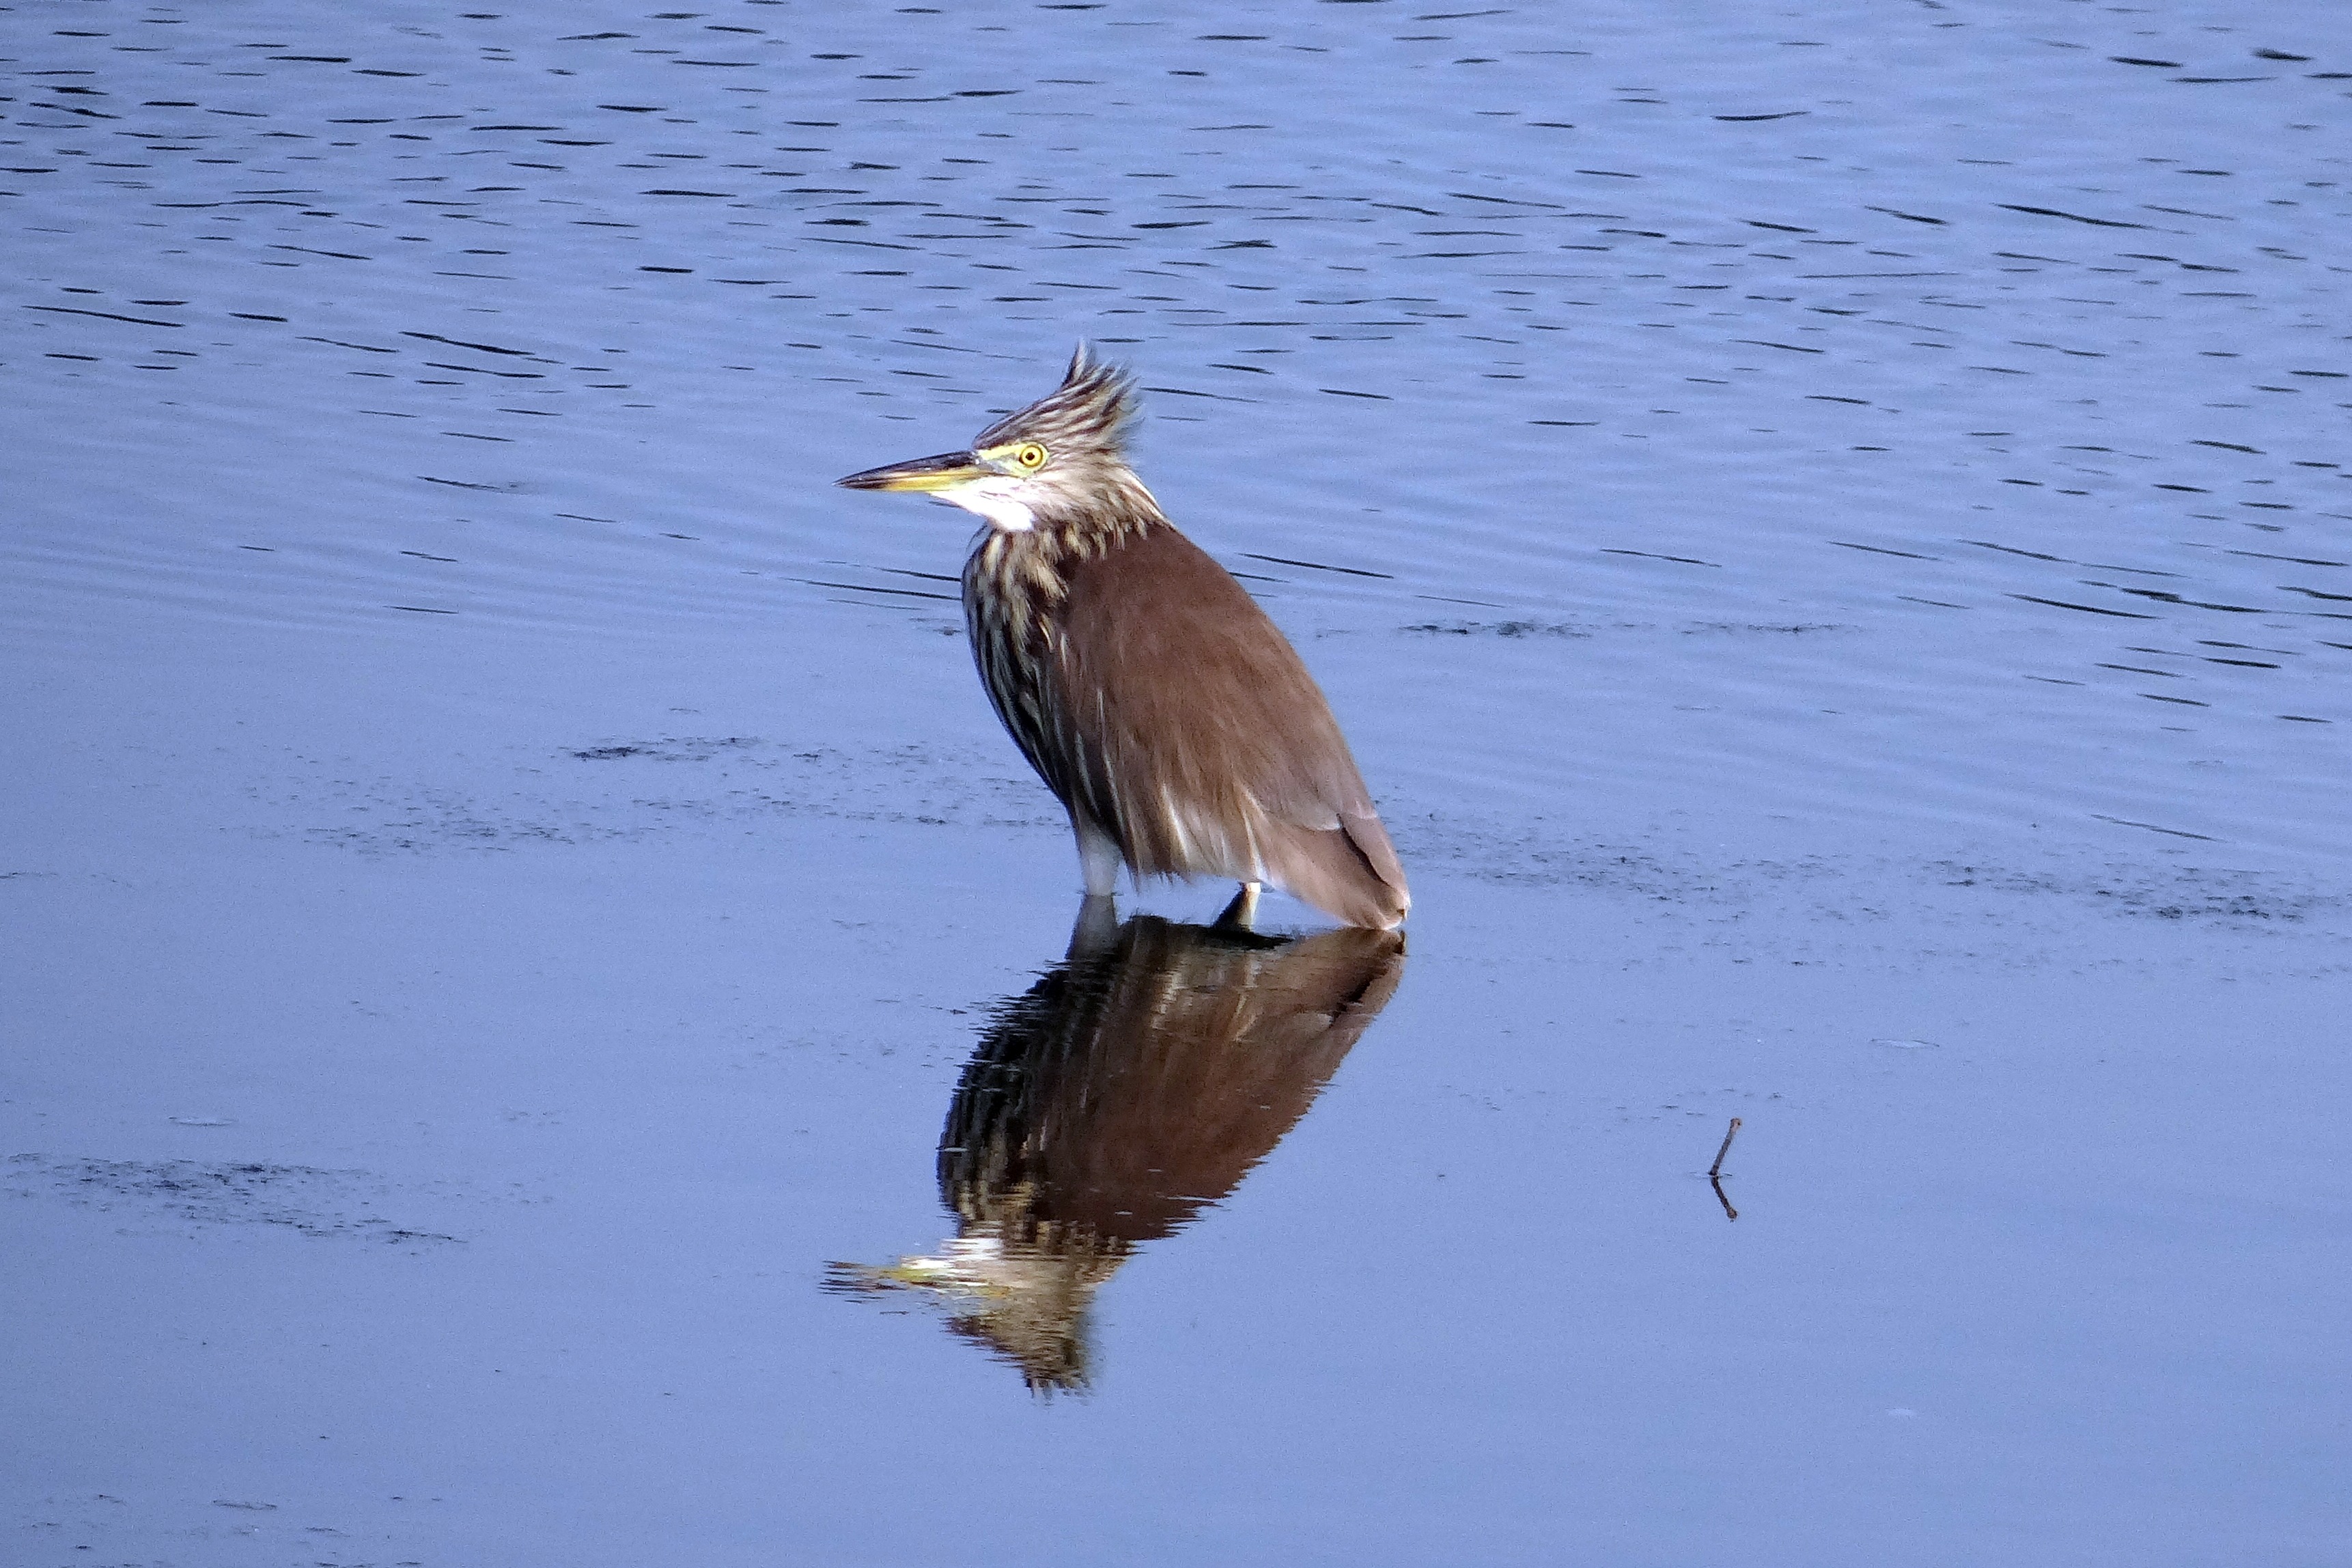
creek, bird, wing, wildlife, reflection, beak, fauna, vertebrate, india, heron, shorebird, pond heron, karwar, seaduck